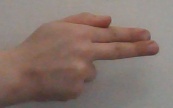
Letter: ghain